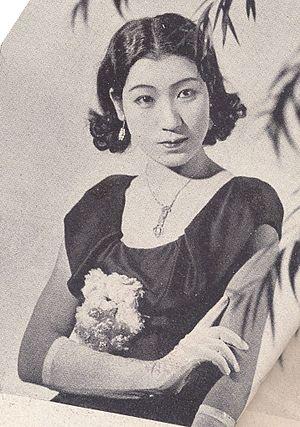
Fumiko Yamaji est une actrice japonaise, née le 13 mars 1912 à Kobe et morte le 6 décembre 2004 à Tokyo d'un arrêt cardiaque.